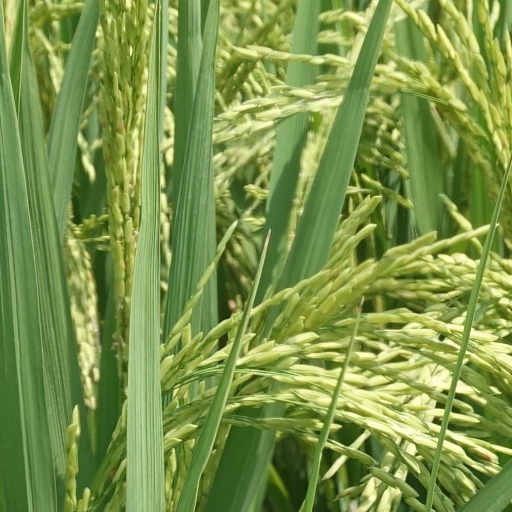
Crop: rice